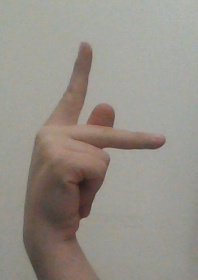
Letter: dha